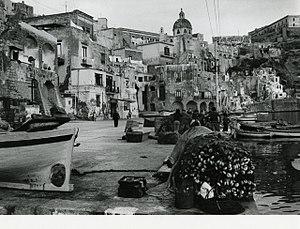
Procida est une île et une commune italienne d'environ 10 400 habitants, appartenant à la ville métropolitaine de Naples, en Campanie, dans le sud de l'Italie.